Holiday Twist

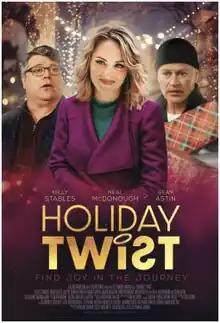
Theatrical release poster

Holiday Twist is a 2023 American Christmas comedy film written and directed by Stephanie Garvin. It stars Kelly Stables, Neal McDonough, Sean Astin, Caylee Cowan, James Maslow, and Hugh Sheridan.